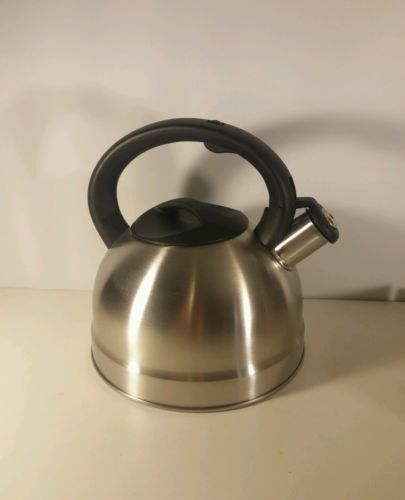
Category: kettle